Distemper (paint)

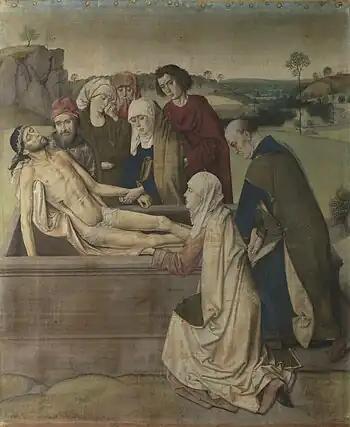
Dirk Bouts' "Entombment", distemper on linen, 1450s

Distemper is a decorative paint and a historical medium for painting pictures, and contrasted with tempera. The binder may be glues of vegetable or animal origin (excluding egg). Soft distemper is not abrasion resistant and may include binders such as chalk, ground pigments, and animal glue. Hard distemper is stronger and wear-resistant and can include casein or linseed oil as binders.